The Man Who Knew Too Much (collection)

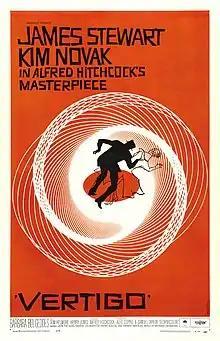
Theatrical poster for "Vertigo" (1958), upon which the show's invitation was based

The runway show was staged during Paris Fashion Week on 4 March 2005 at the Lycée Carnot, a public secondary school, in Paris. The invitation for the show was a poster based on the theatrical poster for Hitchcock's 1958 film "Vertigo". The soundtrack comprised selections from the 1950s and 1960s, including songs from Johnny Kidd & the Pirates, Alan Vega, Dusty Springfield, Elvis Presley, and Martha and the Vandellas.